Doug Grimston

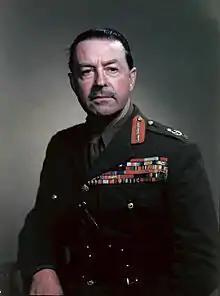
Photo of Harold Alexander, 1st Earl Alexander of Tunis in military uniform

Grimston was elected president of the CAHA on June 10, 1950, to succeed Al Pickard. At the general meeting, the CAHA decided that its five best calibre senior leagues would compete for a new trophy at a higher level than the Allan Cup. The Western Canada Senior Hockey League, the OHA Senior A League, the Quebec Senior Hockey League, the Maritime Major Hockey League, and the Cape Breton Senior Hockey League, requested a new deal, and complained that their players were too costly to obtain and could easily leave since no contractual commitment was required.